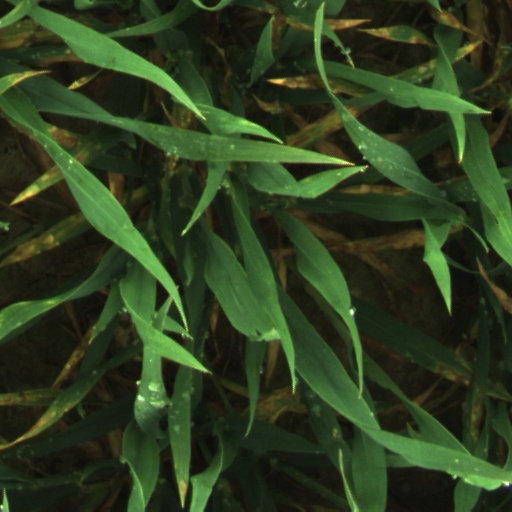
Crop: wheat